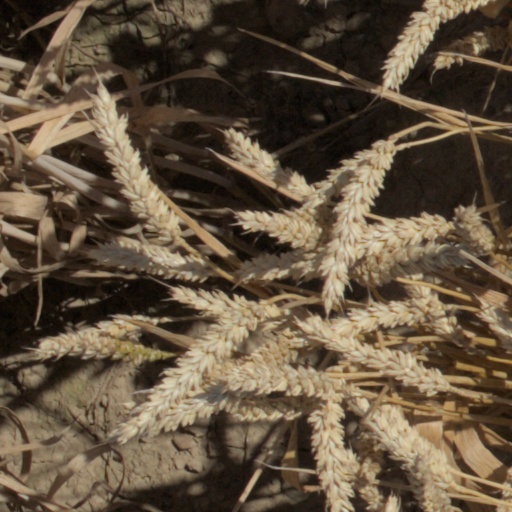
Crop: wheat